Administrative divisions of Kharkiv Oblast

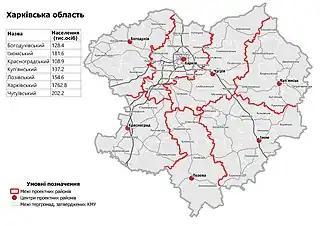
Raions of Kharkiv Oblast as of August 2020.

Before July 2020, Kharkiv Oblast was subdivided into 32 regions: 25 districts ("raions") and 7 city municipalities ("mis'krada" or "misto"), officially known as "territories governed by city councils".